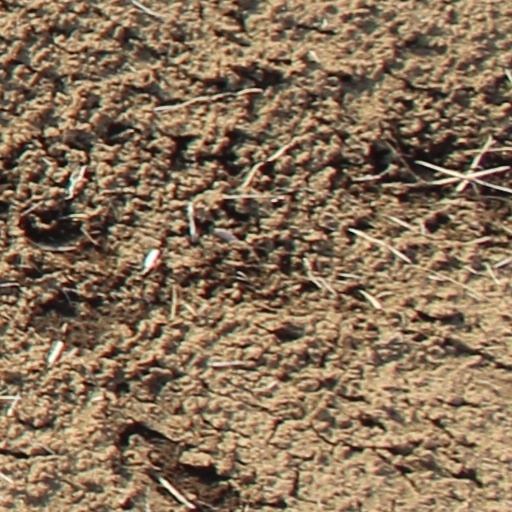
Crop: wheat